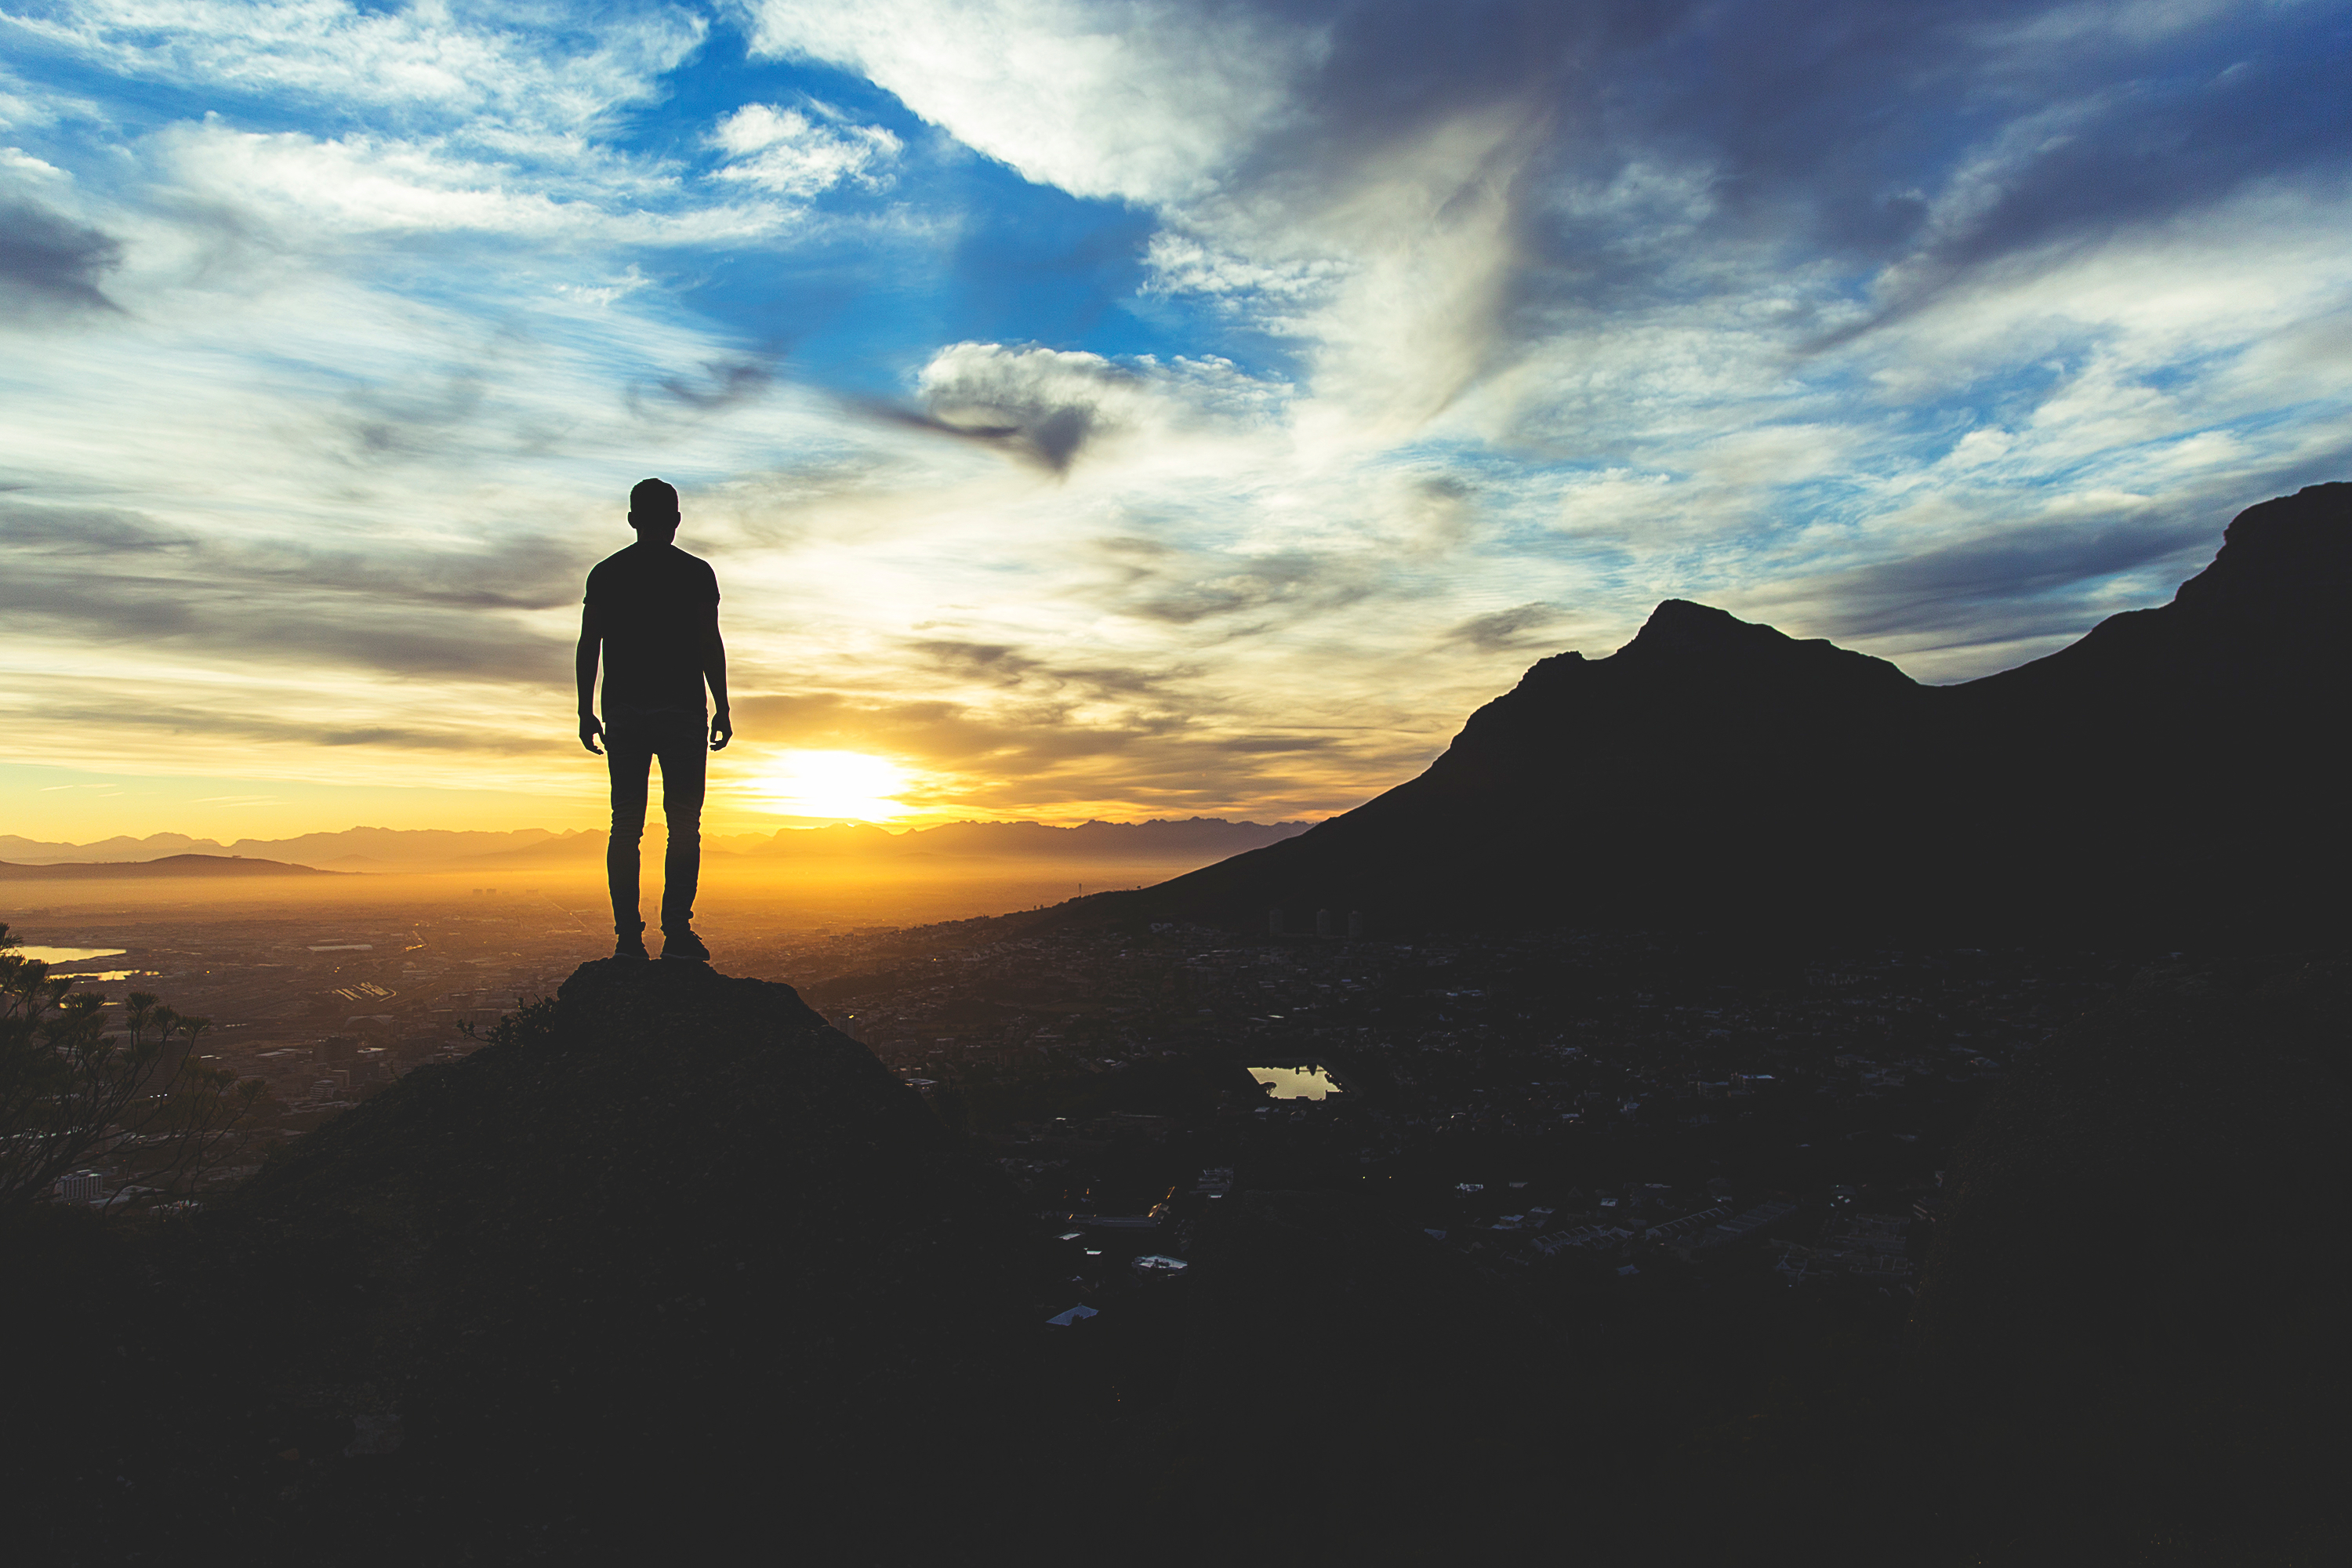
landscape, sea, nature, horizon, silhouette, mountain, cloud, sky, sun, sunrise, sunset, sunlight, morning, hill, dawn, mountain range, dusk, evening, reflection, atmospheric phenomenon, mountainous landforms